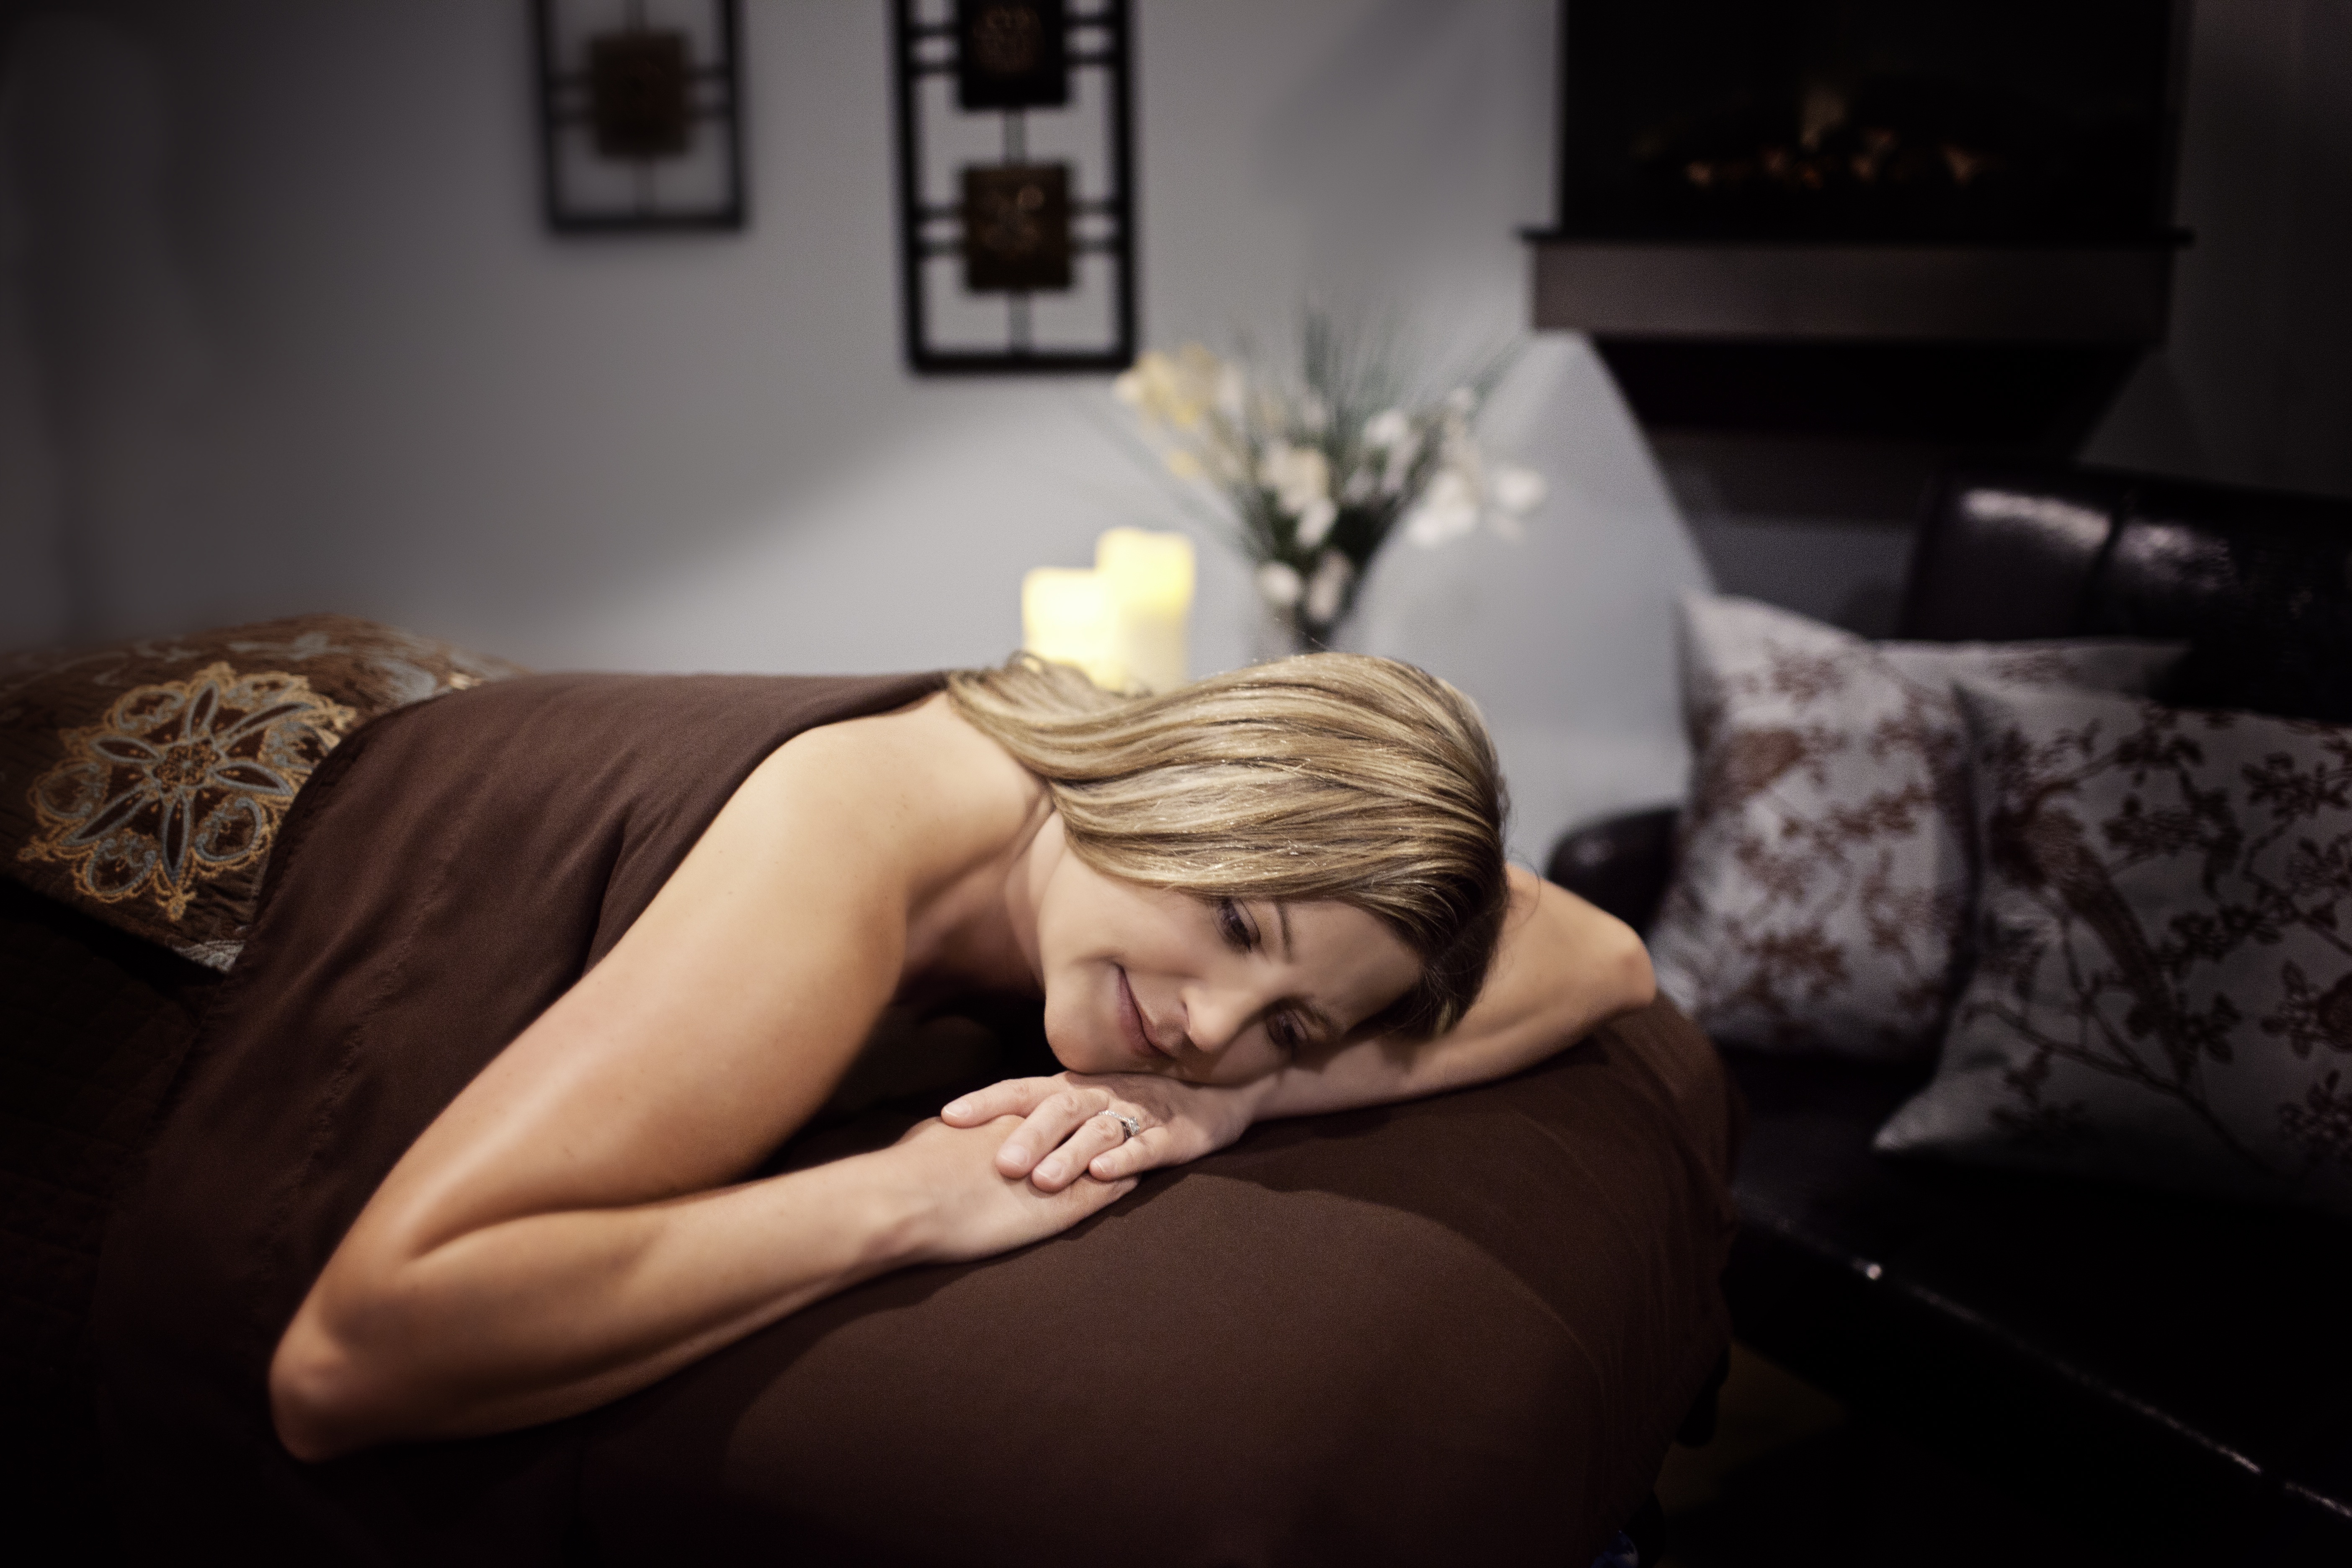
woman, photography, leg, relax, romance, dress, beauty, resting, massage, wellness, photo shoot, sense